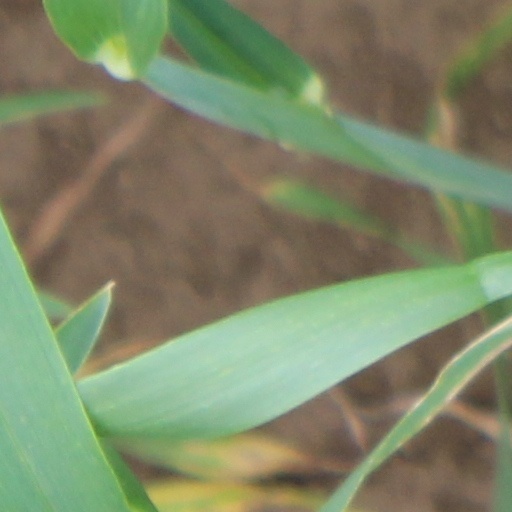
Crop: wheat